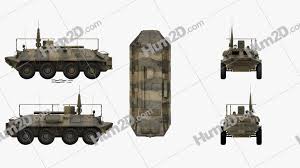
Label: BTR